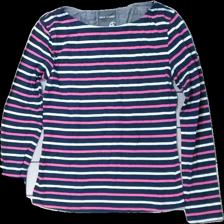
View: front
Type: Top
Category: Ladies
Brand: Race Marine
Colors: White, Blue, Pink
Material: 100% cotton
Pattern: Striped
Cut: Regular
Size: 40
Season: All
Damage location: top center
Damage 2 location: bottom center
Damage 3 location: middle center
Price range: <50
Recommended usage: Export
Description: randig långärmad tröja, urtvättad
Comment: urtvättad